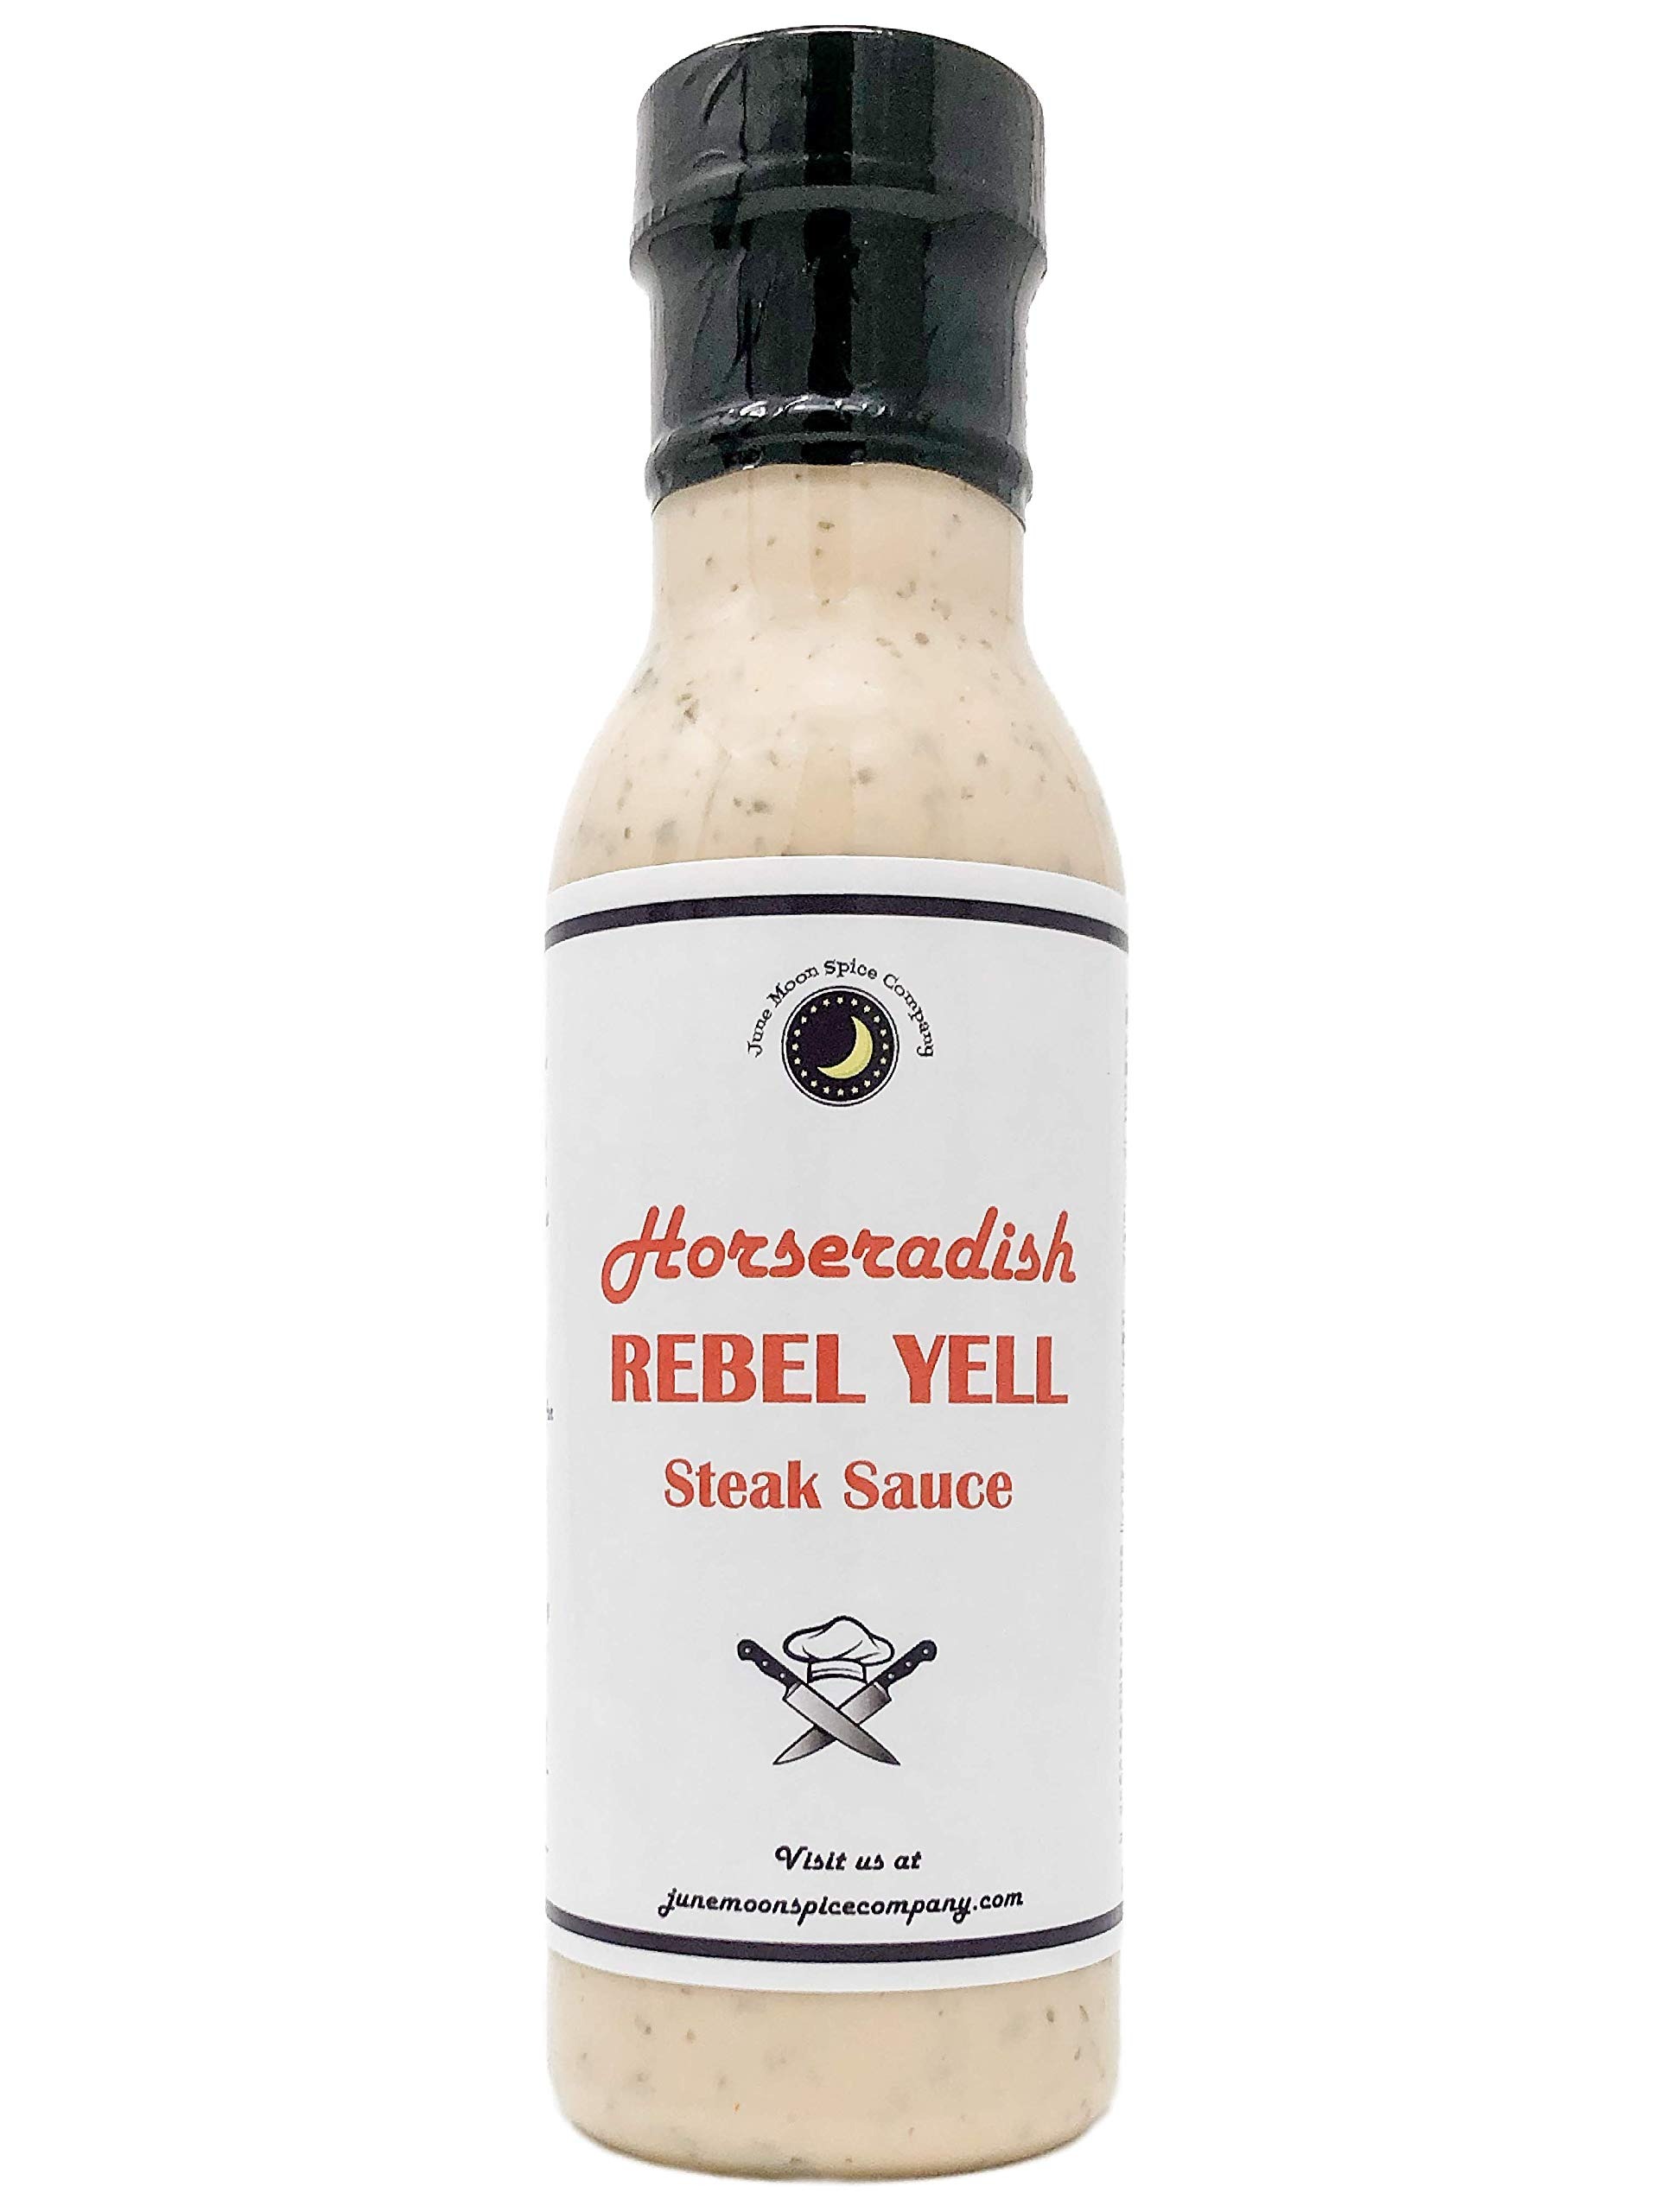
Item Name: Premium | HORSERADISH Rebel Yell Steak & Grilling Sauce | Low Saturated Fat | Low Cholesterol | Low Sugar | CRAFTED in Small Batches with Farm Fresh INGREDIENTS for Premium Flavor and Zest
Bullet Point 1: Fiery Horseradish: Infused with the unmistakable heat of horseradish, this sauce delivers a powerful kick that awakens your taste buds and elevates the flavors of grilled meats.
Bullet Point 2: Savory Herb Blend: Our carefully crafted herb blend enhances the natural taste of steak, creating a harmonious balance of flavors that will leave you craving more.
Bullet Point 3: Versatile Accompaniment: Not just for steak, this sauce is a versatile companion for other meats, sandwiches, and even as a bold addition to your favorite recipes.
Bullet Point 4: Quality Ingredients: Made with premium ingredients, our Horseradish Steak Sauce guarantees a high-quality taste experience.
Bullet Point 5: Easy to Use: Simply drizzle, dip, or marinate your steak with this sauce for an instant flavor boost that will impress your family and friends.
Bullet Point 6: Must-Have for Grilling: Elevate your grilling game with this must-have condiment, perfect for backyard barbecues or elegant dinners.
Bullet Point 7: Add a fiery twist to your steak and culinary creations with our Horseradish Steak Sauce. Embrace the boldness and savor the excitement with every mouthwatering bite. Experience steak like never before!
Bullet Point 8: A double FRESHNESS seal is applied to FRESH ingredients immediately after blending for maximum flavor and zest.
Bullet Point 9: TASTE the PREMIUM difference!
Bullet Point 10: Buy today and enjoy! The BPA free 12 fluid ounce STURDY bottle comes with a reusable screw flavor lock top.
Product Description: Introducing our Horseradish Rebel Yell Steak Sauce – a bold symphony of flavors that will make your taste buds sing! 🥩🔥 Elevate your steak experience with the perfect blend of horseradish kick and savory goodness.
Value: 12.0
Unit: Fl Oz

Price: 13.88